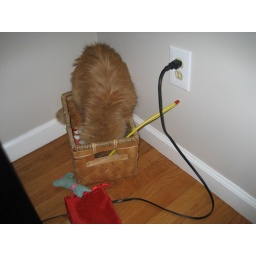
Playing in my cat toy box